Rob Pilatus

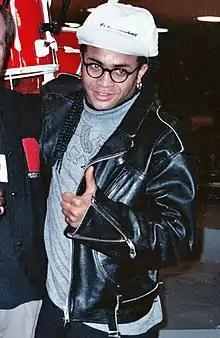
Pilatus at the 1990 Grammy Awards rehearsal

Robert Pilatus (8 June 1964 or 1965 – 3 April 1998) was a German singer, dancer, and model. He was a member of the pop music duo Milli Vanilli with Fab Morvan.